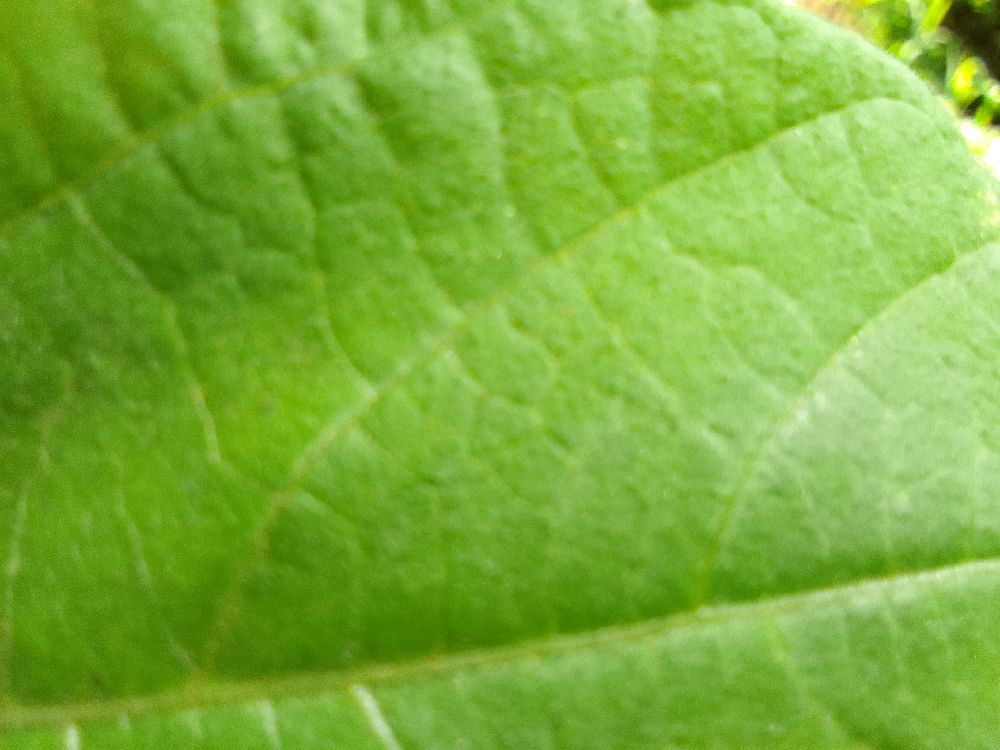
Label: healthy